Pensive Christ of Seeberg

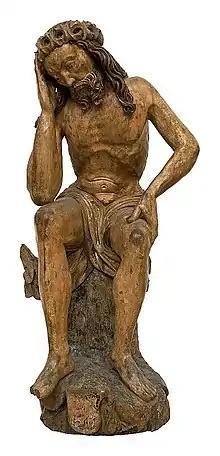
Pensive Christ of Seeberg (around 1509)

The Pensive Christ of Seeberg with a donor from the Zedtwitz family (around 1509) is one of four statues of the same subject in the Cheb collections. The author was probably the anonymous Master of the Madonna of Kamenná Street, whose large carving workshop was based in Cheb; the works from it have an unmistakable handwriting. The statue is on loan to the Gallery of Fine Arts in Cheb from the Františkovy Lázně City Museum.